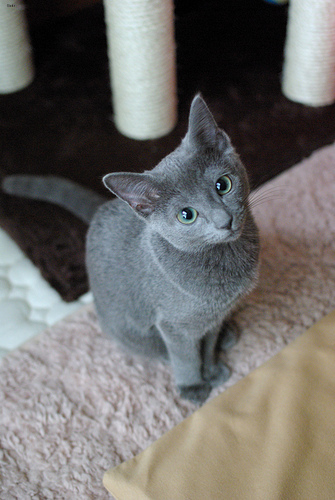
Animal: cat
Breed: russian_blue